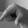
ASL letter: Q